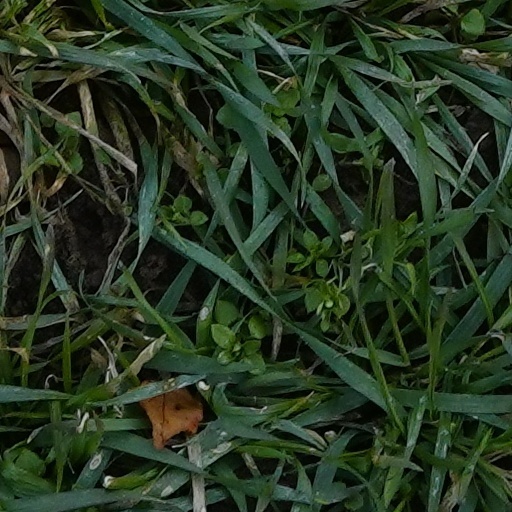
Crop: wheat